Profilometer

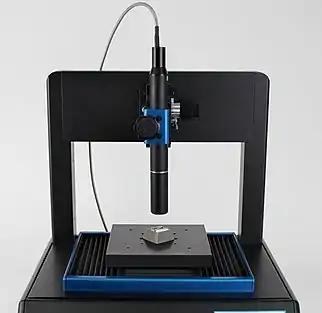
Non-Contact Optical Profilometer

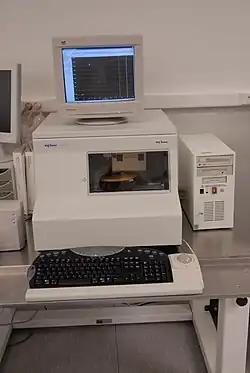
A contact profilometer at LAAS technological facility in Toulouse, France.

A profilometer is a measuring instrument used to measure a surface's profile, in order to quantify its roughness. Critical dimensions as step, curvature, flatness are computed from the surface topography.